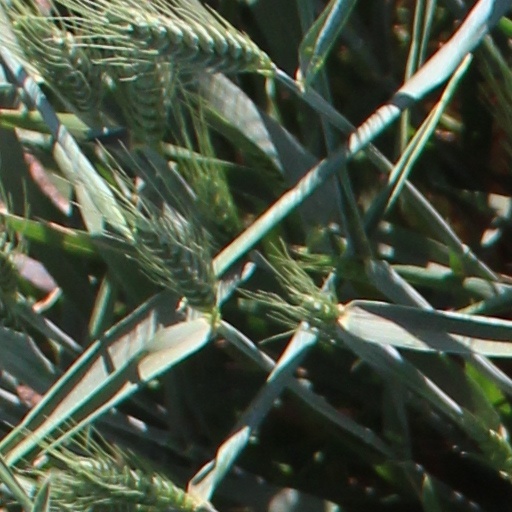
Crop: wheat